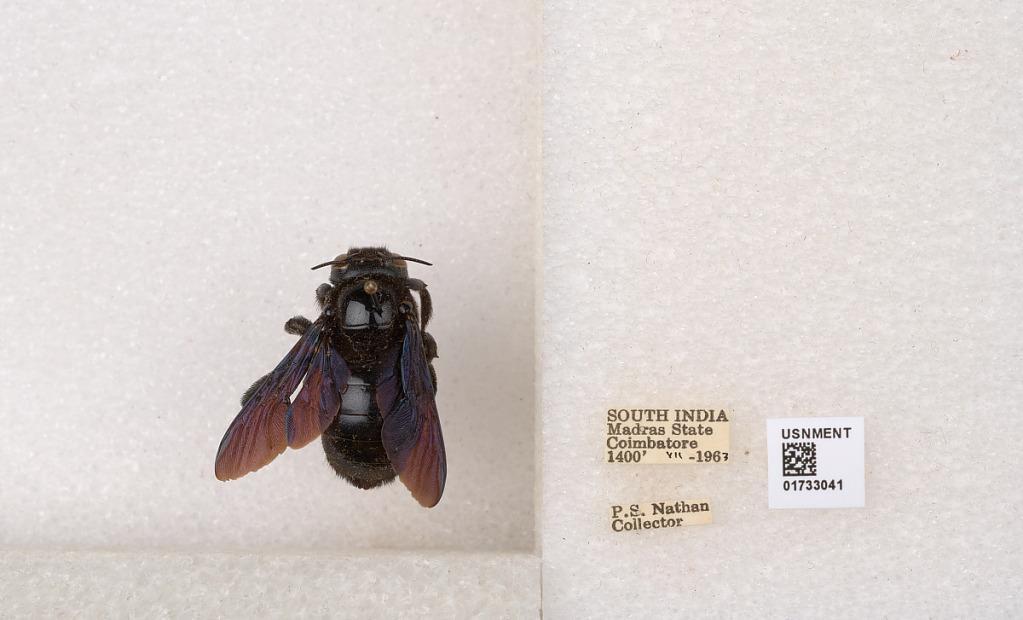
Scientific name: Xylocopa (Ctenoxylocopa) fenestrata (Fabricius)
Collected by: P. Nathan
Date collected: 1967-7-1
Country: India
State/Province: Tamil Nadu
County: Coimbatore
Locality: Coimbatore